Gotthard railway

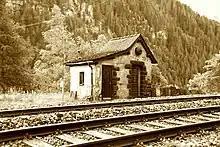

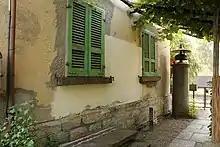
Gotthard railway signal bell at Sant'Antonino

The Gotthard railway employed signal bells within its stations and along the line to signal any approaching train. An alarm was triggered once a train had left a neighbouring station or block station. These signal bells were partly installed along the line and signalled any construction worker of an approaching train. In addition, any railway watchman's house and railroad crossing would be equipped with a signal bell. Southbound trains were signalled by three triple chimes, northbound trains by two double chimes. The signalling mechanism at each signal bell had to be manually wound up every day by station employees and railway watchmen. Part of the mechanism was a weight having to be raised by help of a pulley. The electric signal triggering the alarm operated a relay, activating the bell's hammer through force of the aforementioned weight. Each signal bell within the Gotthard railway's network is marked on the graphic timetable. The railway watchman's house number 159 (Casello 159) signal bell on the Monte Ceneri line between Giubiasco and Rivera-Bironico is shown as an example in the timetable excerpt. A southbound train departing Giubiasco for Rivera-Bironico would trigger alarms at eleven different signal bells on its journey. Around 1980 these signal bells were decommissioned.